Allied submarines in the Pacific War

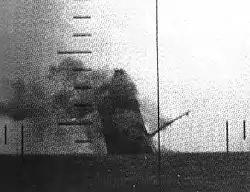
Japanese freighter "Nittsu Maru" sinks after being torpedoed by on 21 March 1943.

Allied submarines were used extensively during the Pacific War and were a key contributor to the defeat of the Empire of Japan. A total of 283 allied submarines were active in the Pacific and Southeast Asia between 1941 and 1945, of which 61 were sunk.